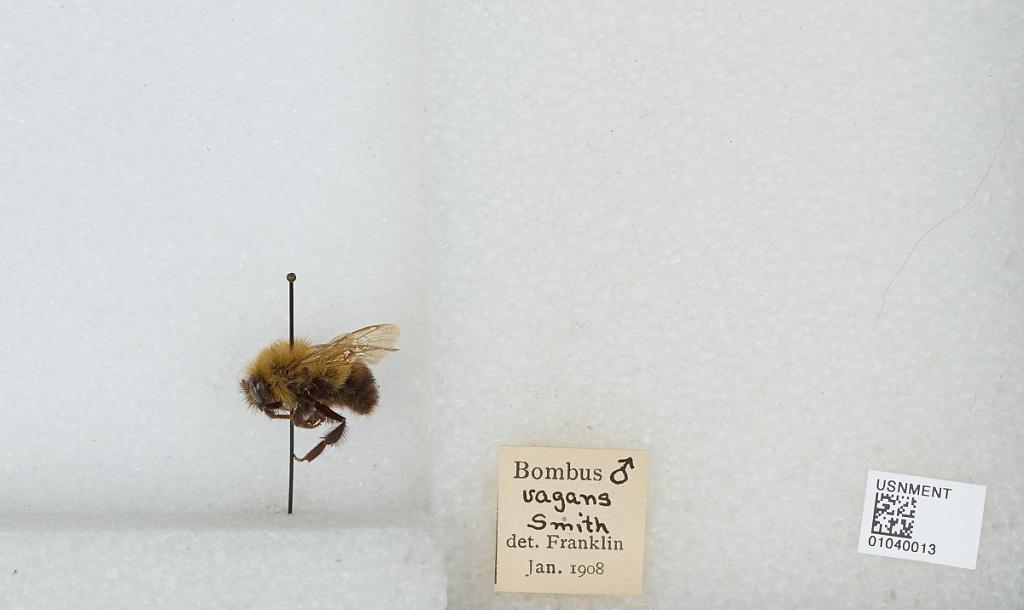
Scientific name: Bombus (Pyrobombus) vagans vagans Smith
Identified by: Franklin